Odette Krempin

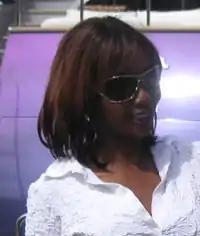
Odette Krempin

Princess Odette Maniema Krempin (October 30, 1973 – June 27, 2016) was an African entrepreneur and former honorary consul of the Democratic Republic of the Congo in Frankfurt am Main.